Antimatter (band)

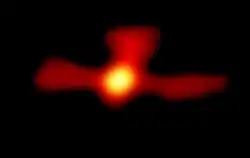
An image of an antimatter cloud generated by William Purcell of NASA, who granted Mick Moss permission to use the image as a cover for the 2010 compilation 'Alternative Matter'.

‘Alternative Matter’ was released in November 2010 in two versions, a 2-disc set digipack and a limited edition 4-disc artbook containing 100 pages of photographs and advanced liner notes by Moss, a bonus E.P. of material exorcised from the 2-disc version and a DVD containing a 30-minute documentary, Karaduman's ‘Epitaph’ promo, and a promo for ‘Conspire’ from Leaving Eden, featuring hand made animation by Krzysztof Baran. Moss also announced that he now had two new albums in the construction stages.